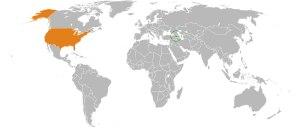
Les Arméno-Américains sont des Américains d'origine ou d'ascendance arménienne.